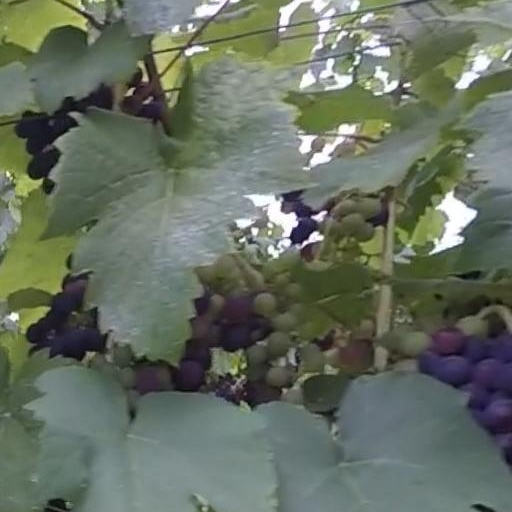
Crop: grape